Édouard Commette

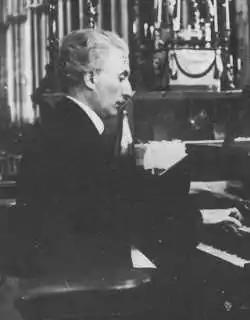
Édouard Commette at the organ of Lyon Cathedral

Édouard Commette (12 April 1883, in Lyon21 April 1967) was an organist from Lyon in France of international fame who served the Archdiocese of Lyon and was organist at Basilique Notre Dame de Fourvière for over 50 years.